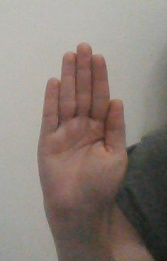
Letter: seen